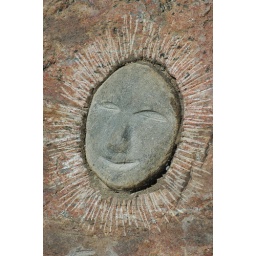
small cement face on a granite boulder on a street corner in iqaluit